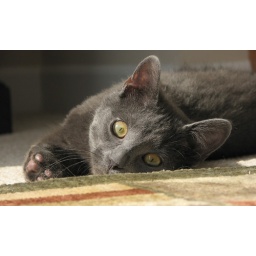
Gray male kitten in sunlight. Cropped in Photoshop.